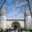
Label: castle